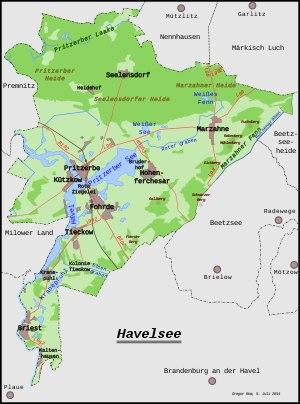
Havelsee est une commune allemande de l'arrondissement de Potsdam-Mittelmark, Land de Brandebourg.